Isabel Avellán

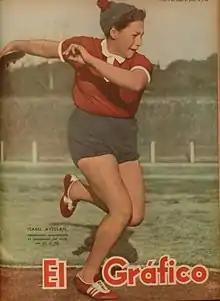
Isabel Avellán in 1953

Isabel Ercilla Avellán (20 August 1933 – 20 September 2010) was an Argentine athlete. She competed in the women's discus throw at the 1956 Summer Olympics.